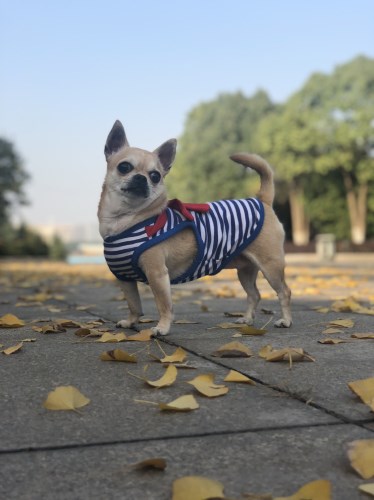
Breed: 420-n000124-Chihuahua